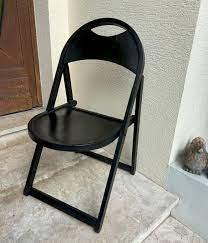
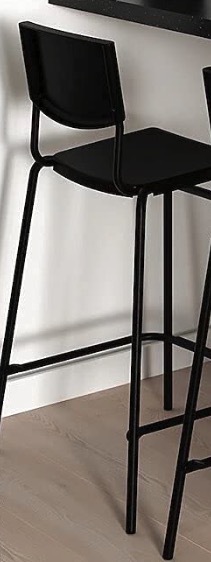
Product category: stool
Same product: no